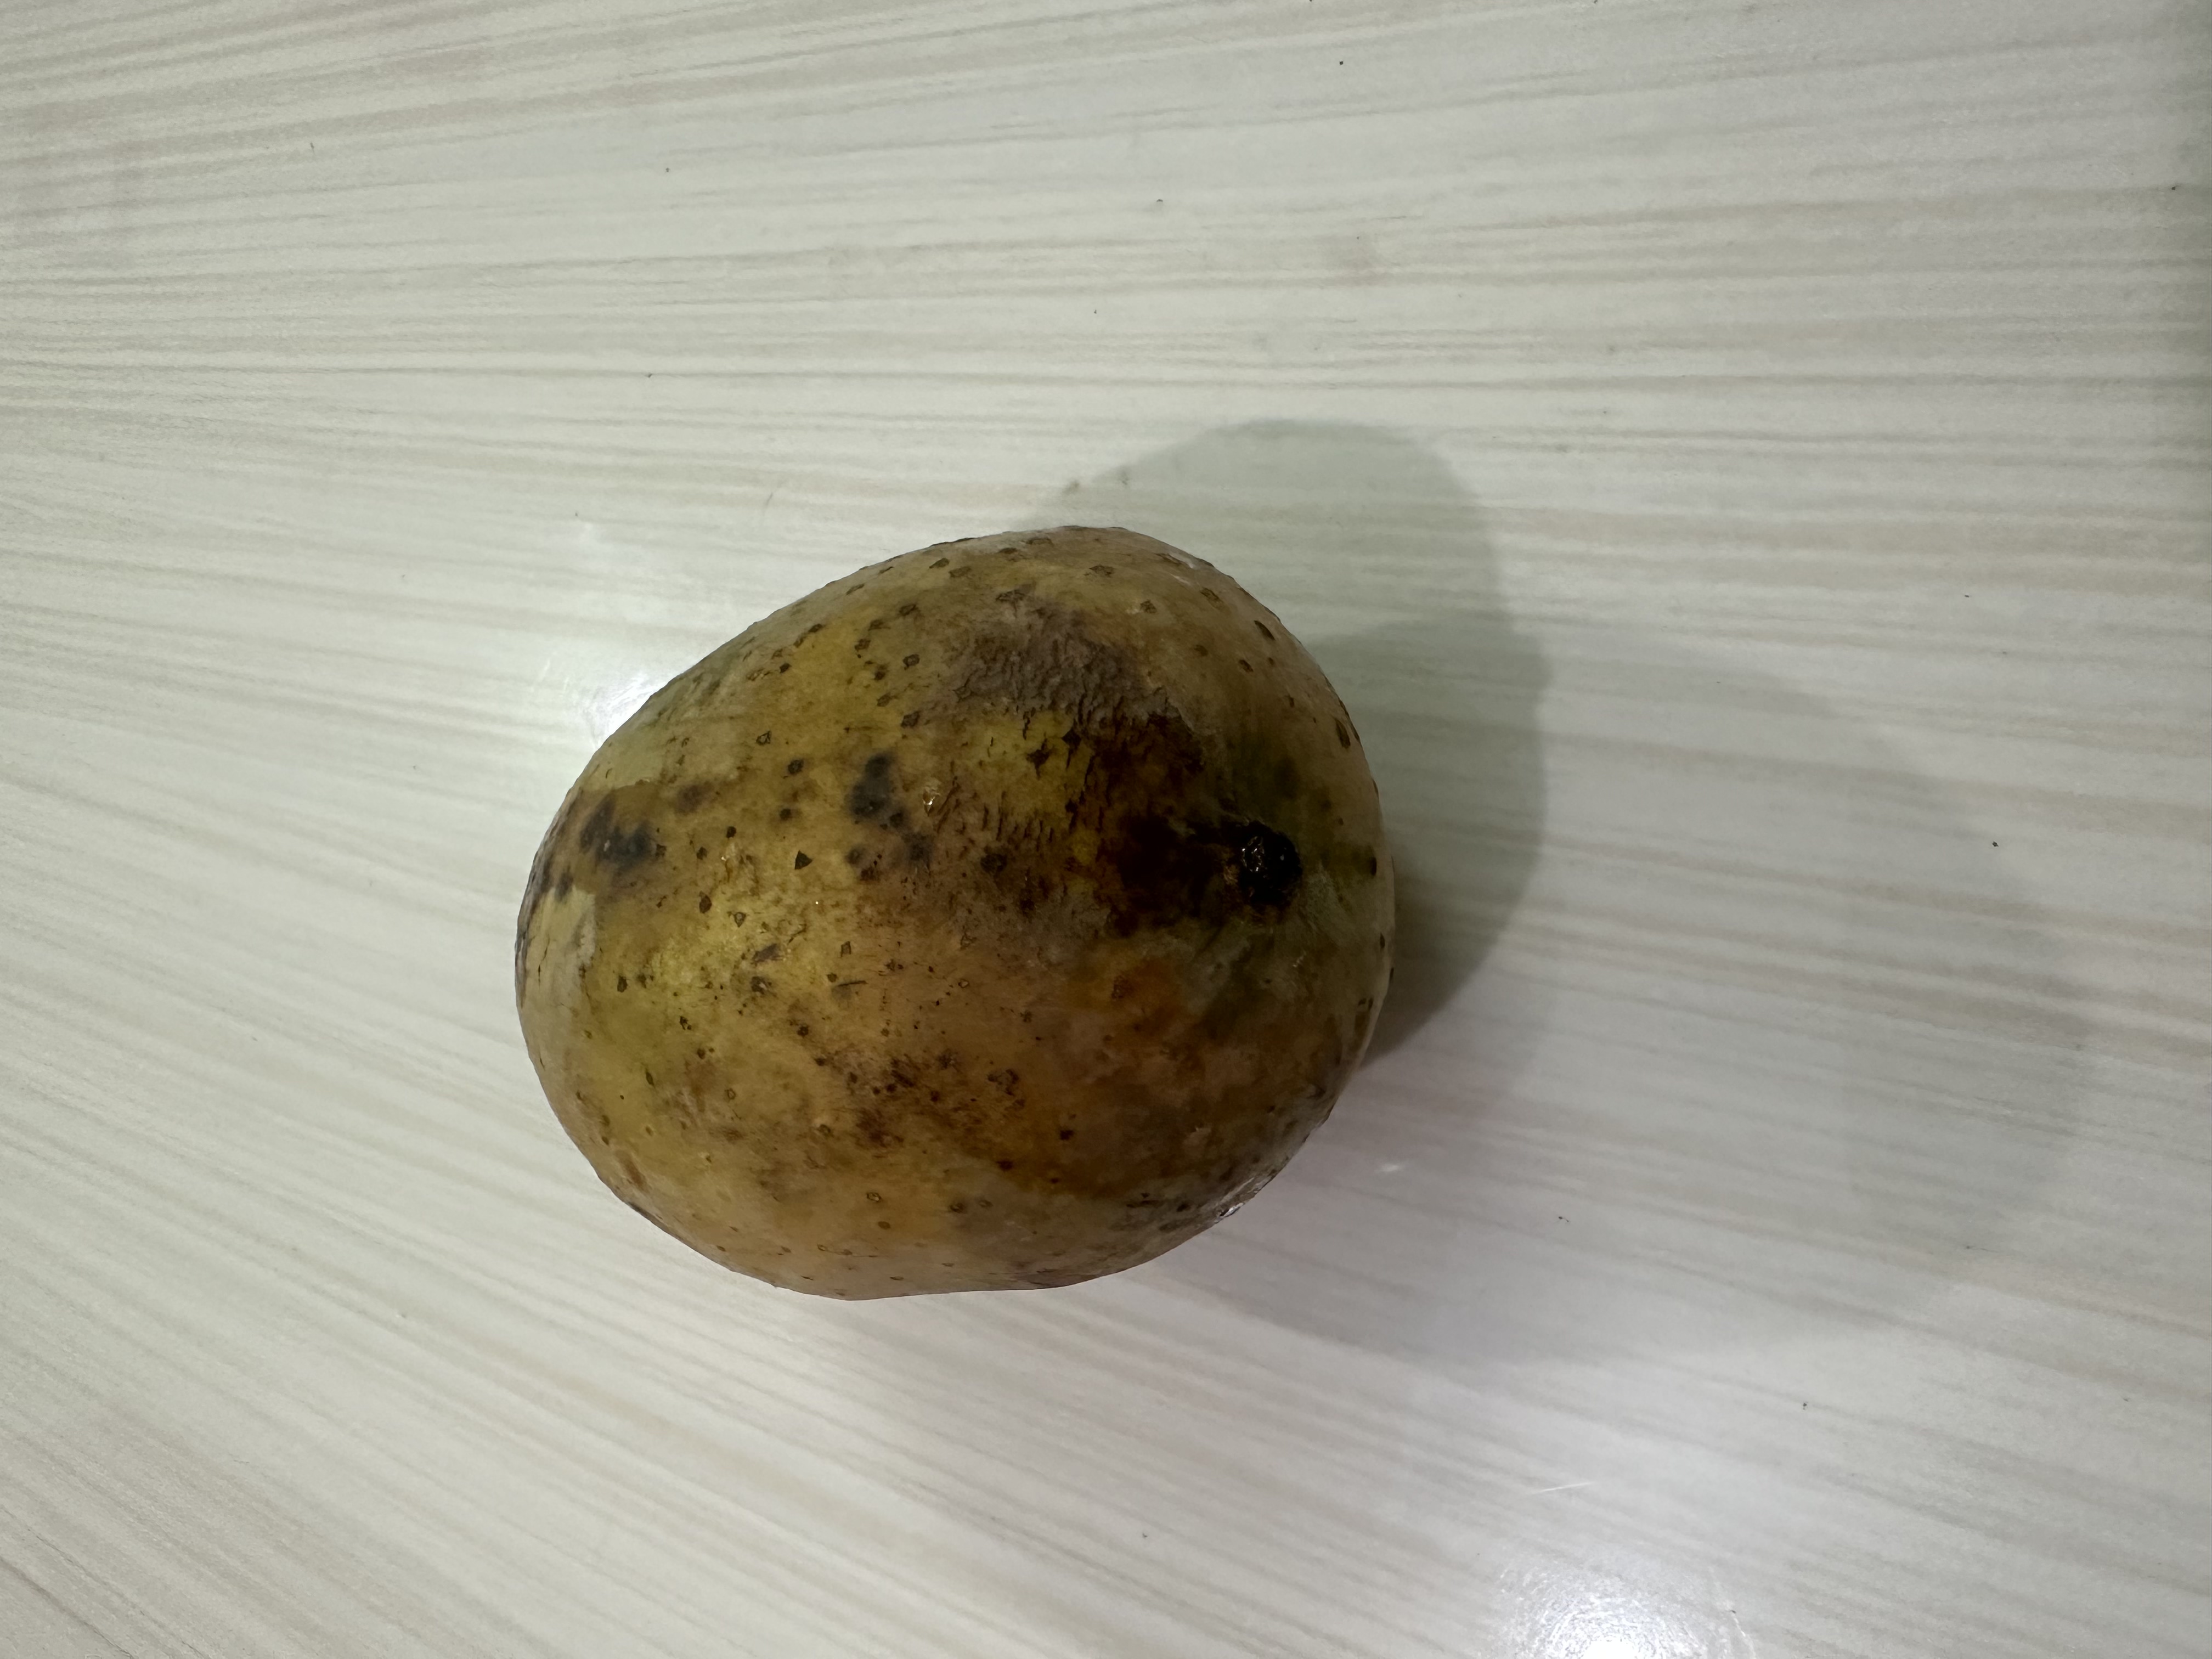
Mango variety: Langra